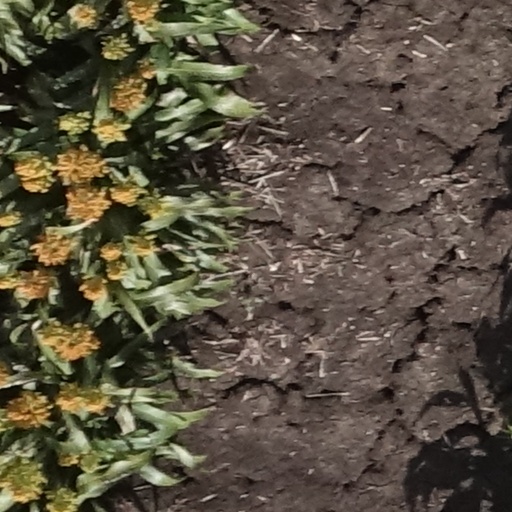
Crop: sorghum